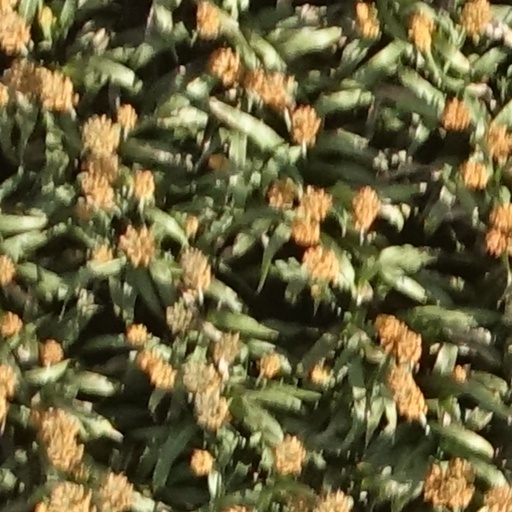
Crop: sorghum